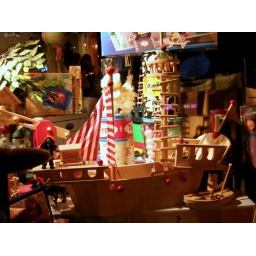
A nice wooden pirate ship in the window of The Ark in Noe Valley, after hours.